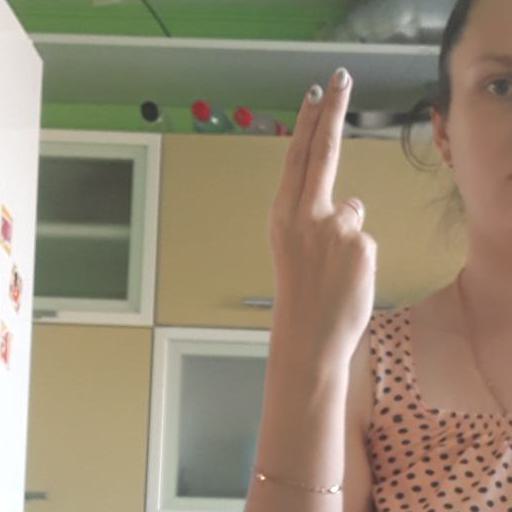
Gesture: two_up_inverted